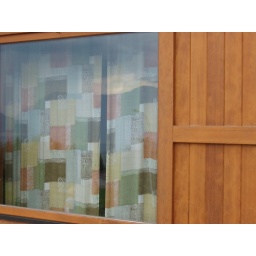
these were bought by my gran when the house was built - lots of memories behind the curtains